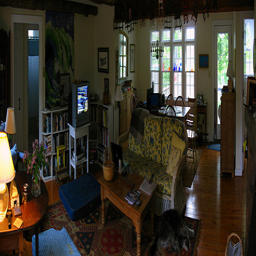
A well decorated living room in a house.
A living room and dining room in an open concept house.
A room with Tv, couch, table, vase and a wall hanging
A living room has a couch, table, and working television.
A fully furnished living room with a small tv.